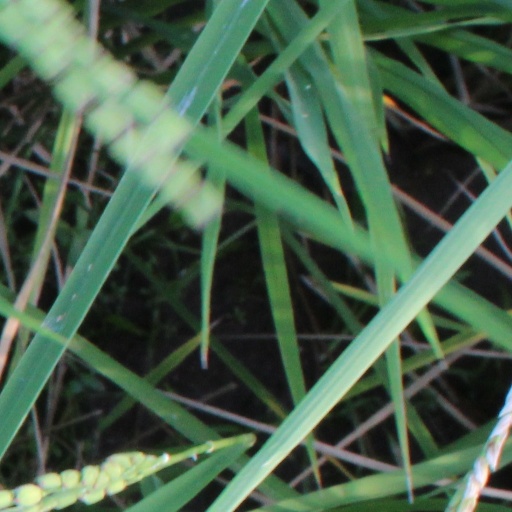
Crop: rice